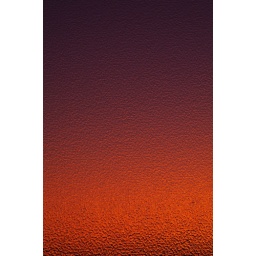
by Yo-Suke. The evening glow reflected in the ground glass and it was very fantastic.